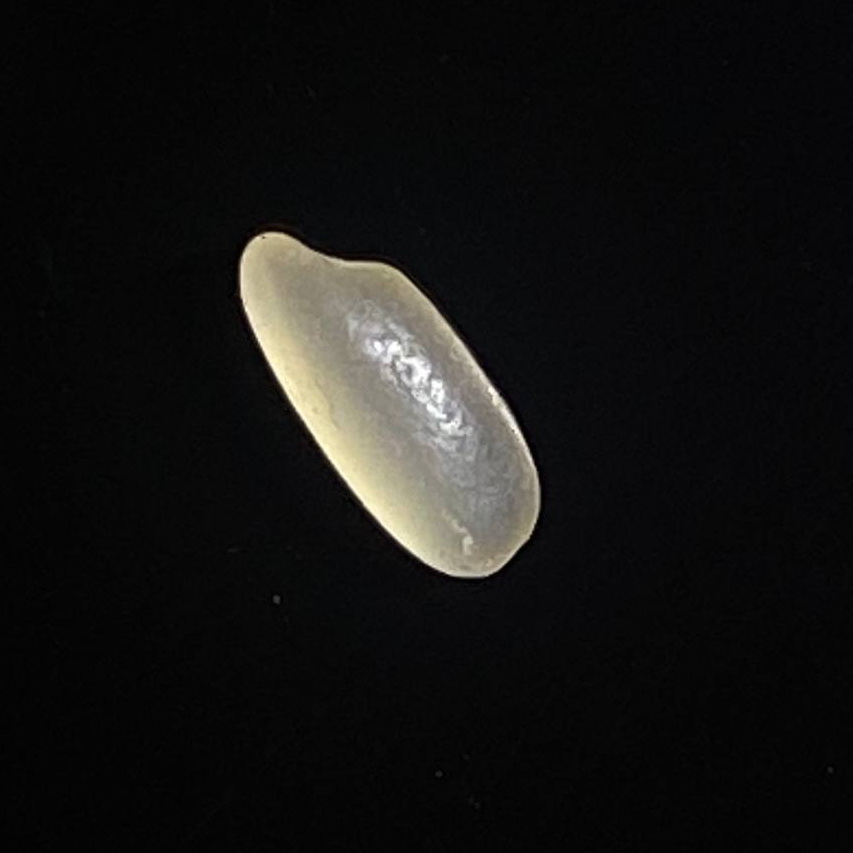
Rice variety: Shorna5